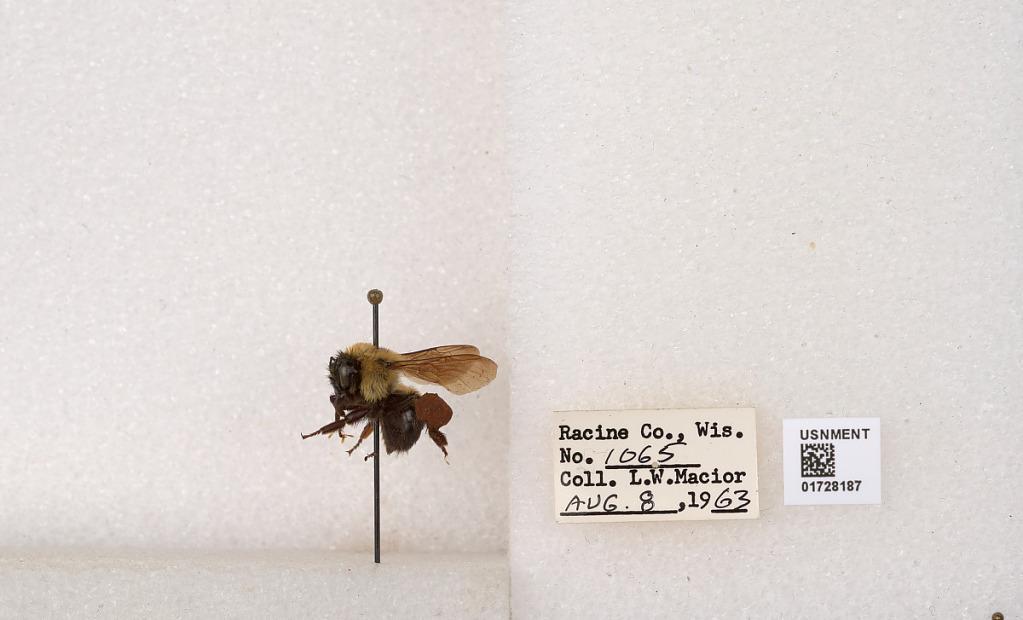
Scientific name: Bombus (Separatobombus) griseocollis (De Geer)
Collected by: L. Macior
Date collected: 1963-8-8
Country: United States
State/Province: Wisconsin
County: Racine
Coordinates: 42.7299, -87.8123